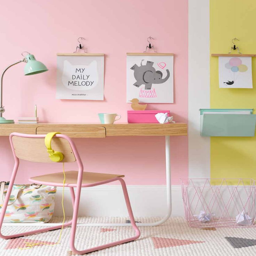
pastel work space for a lucky little .